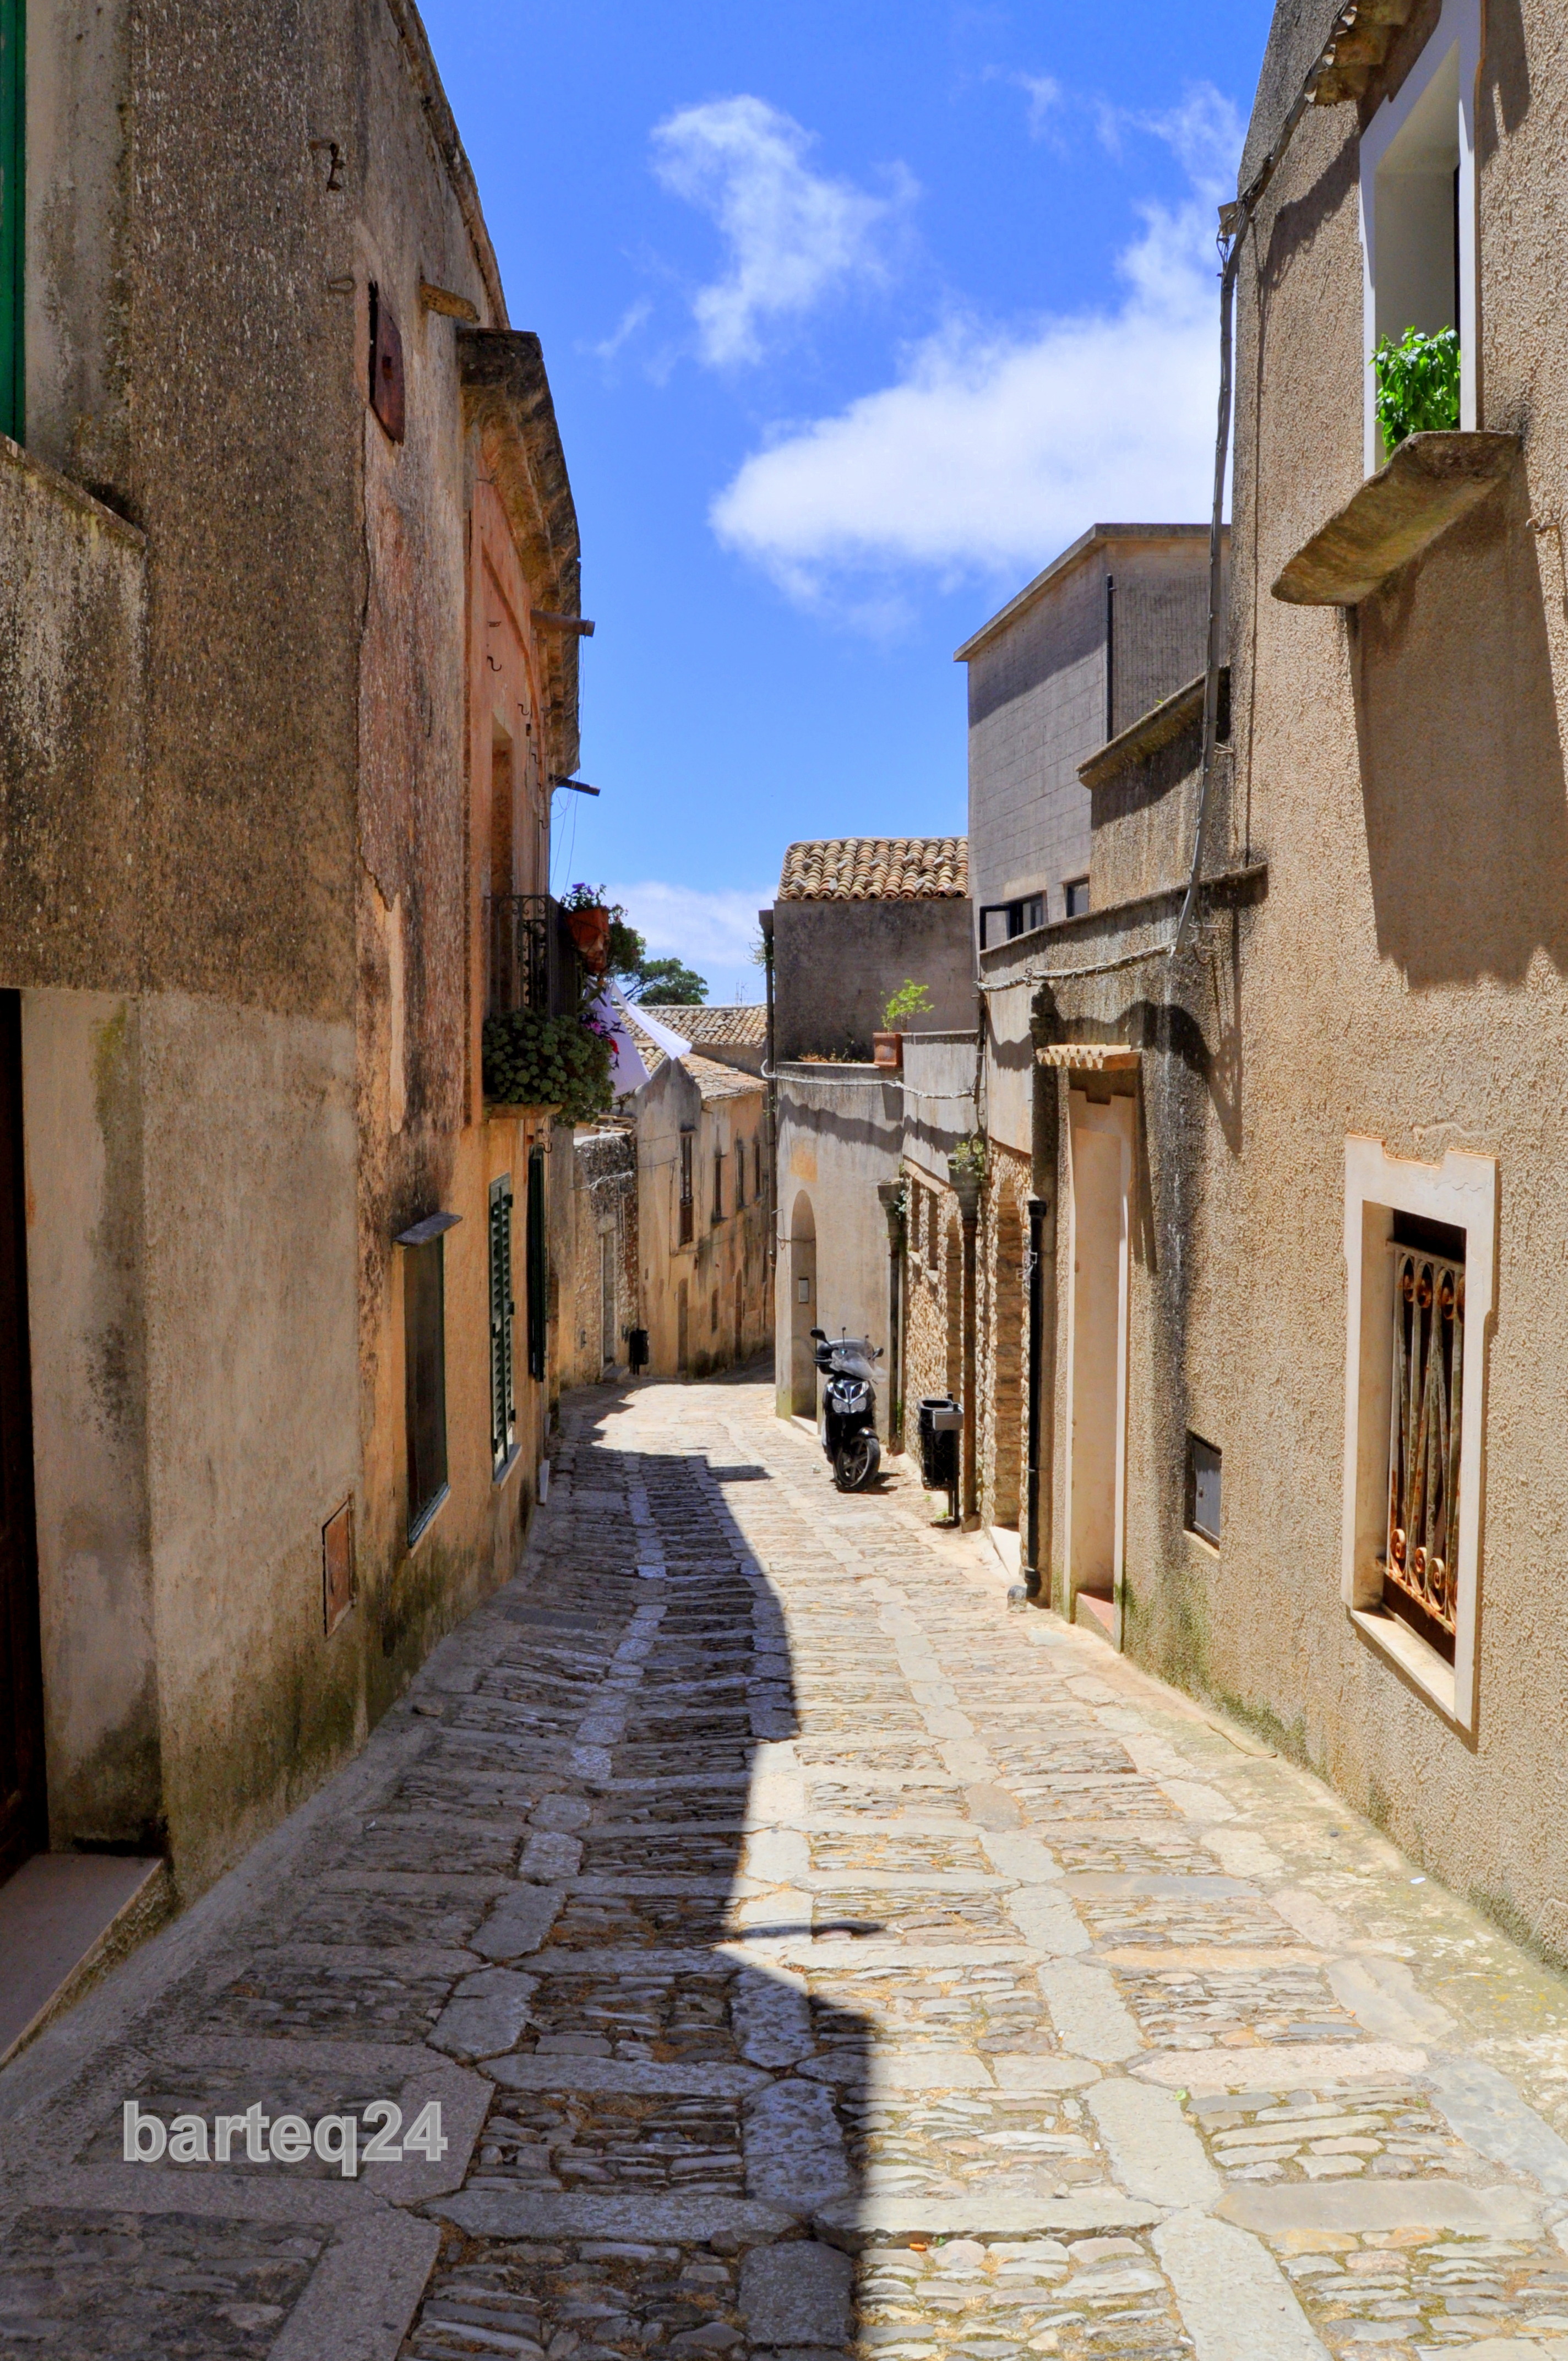
road, street, town, alley, wall, walkway, village, europe, italy, lane, waterway, infrastructure, estate, sicily, erice, neighbourhood, ancient history, residential area, human settlement